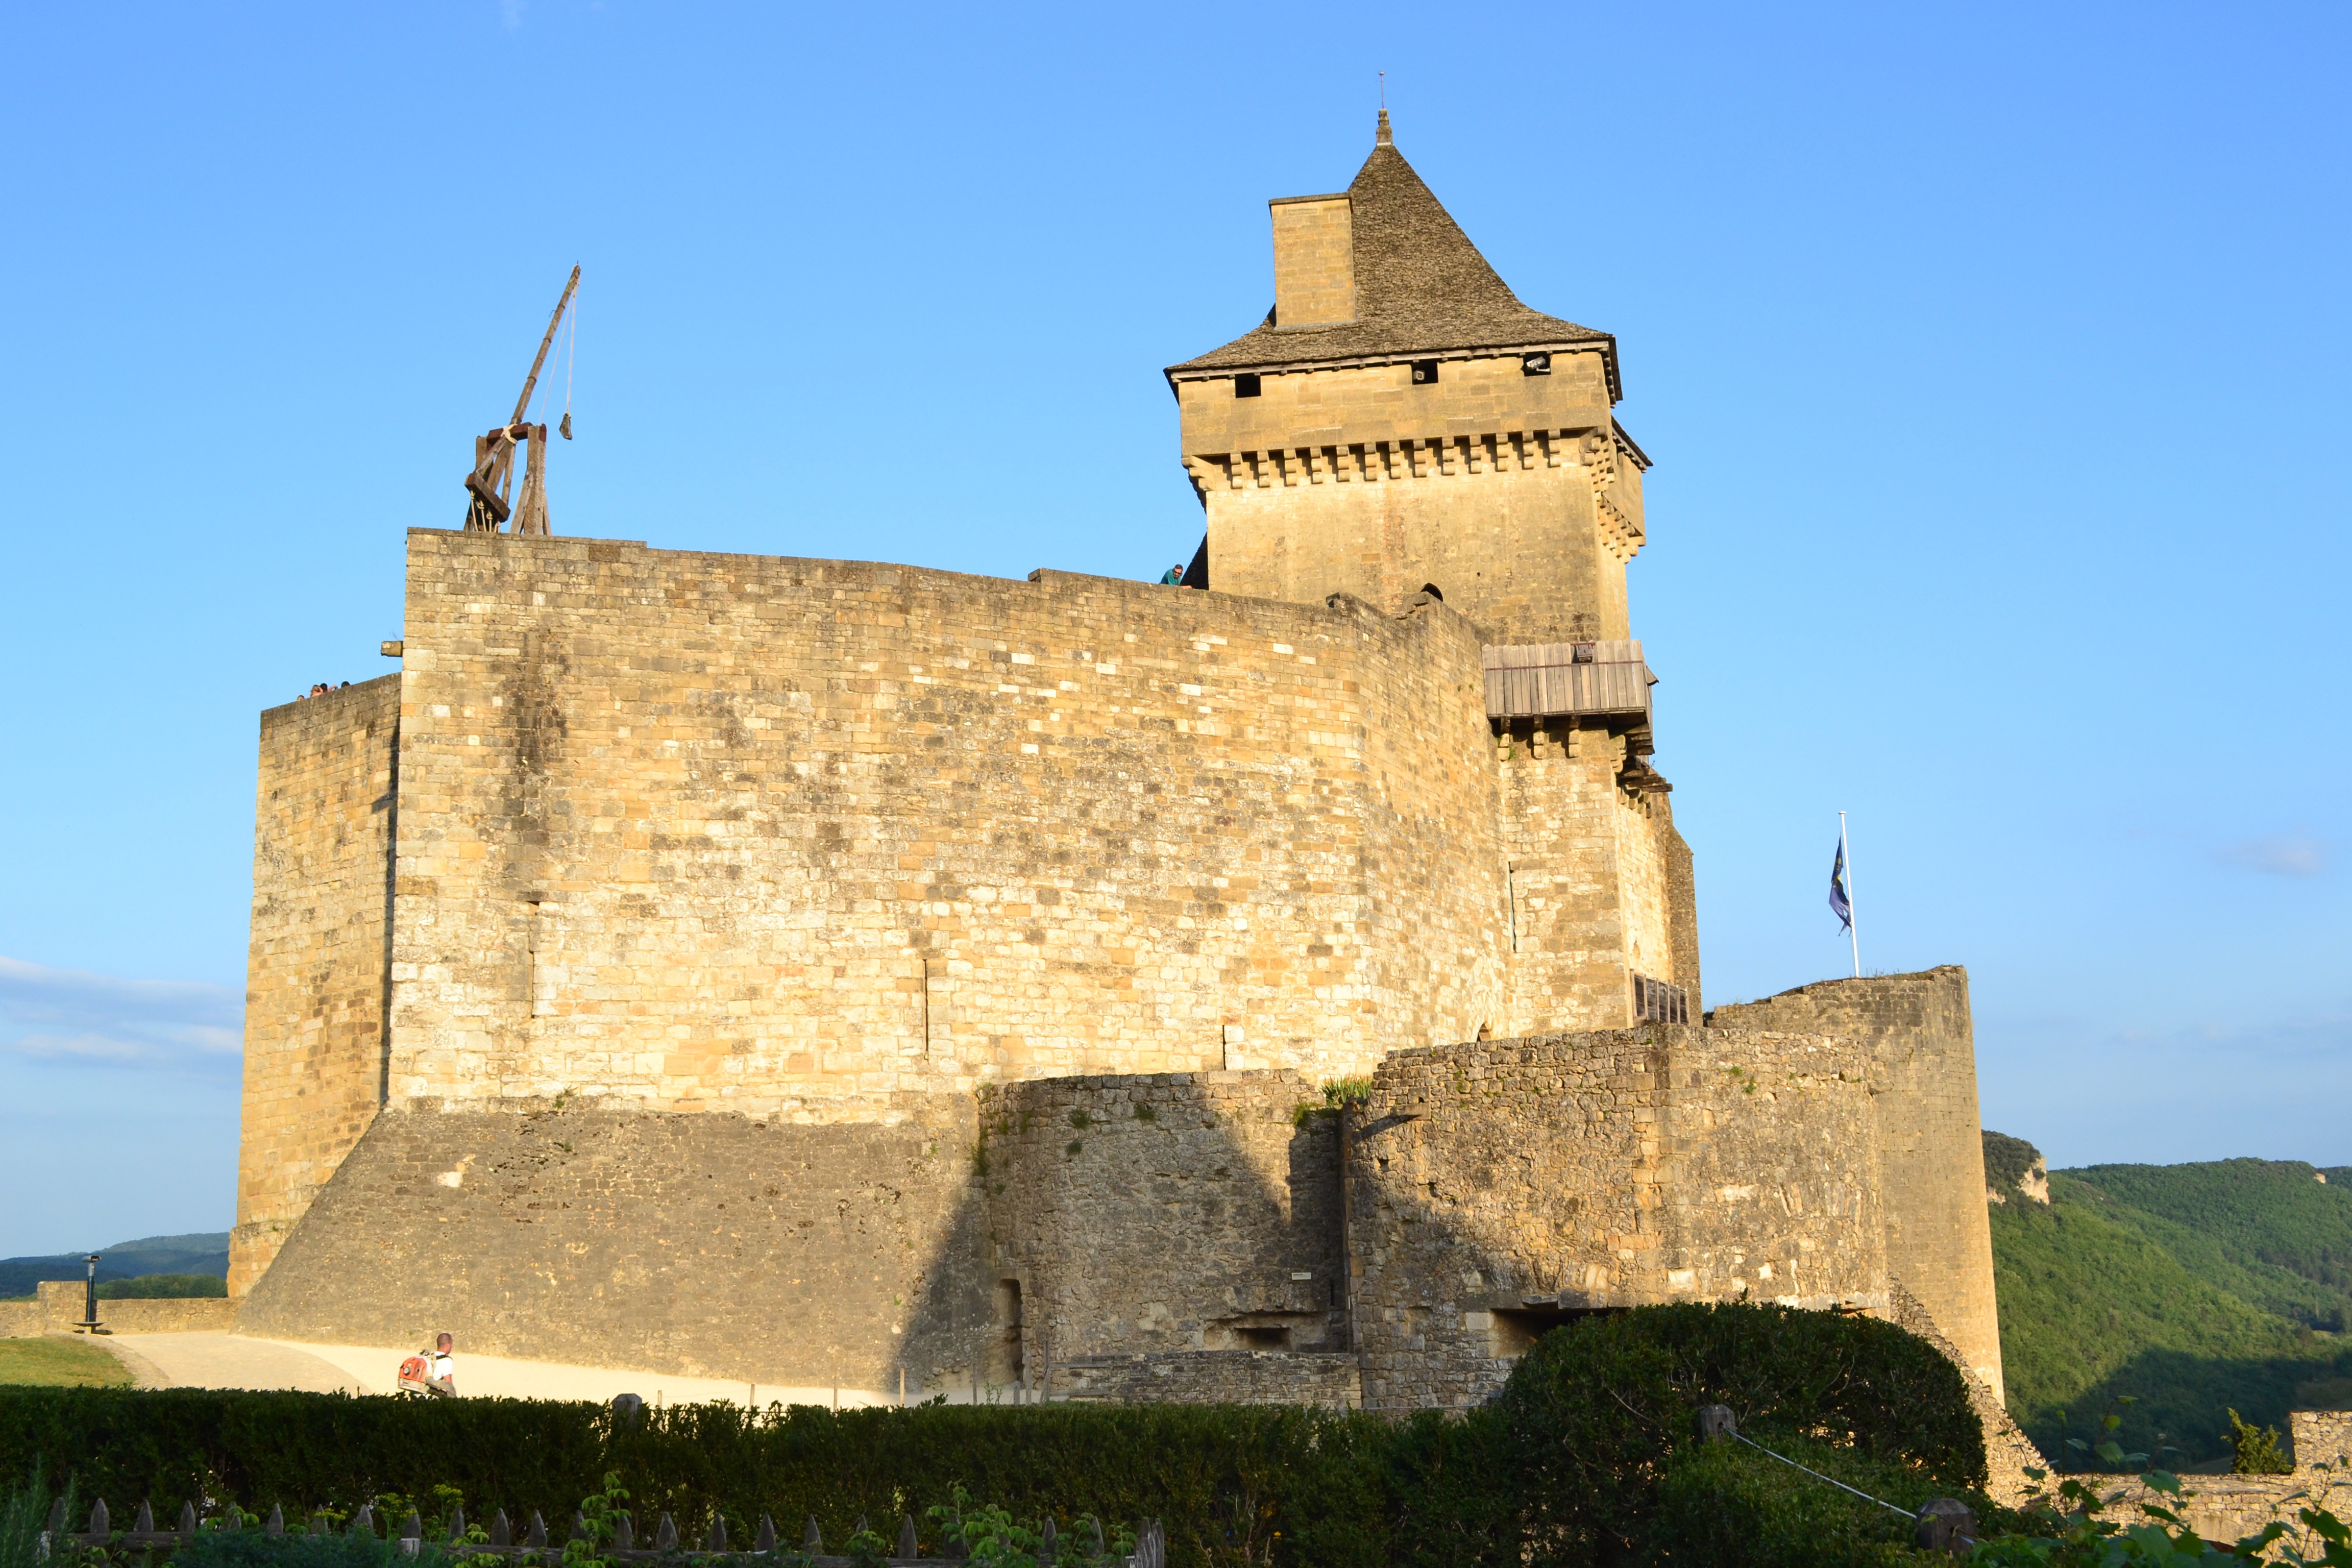
building, chateau, france, tower, castle, stone wall, fortification, place of worship, monastery, dordogne, aquitaine, medieval castle, trebuchet, castelnaud, historic site, catapult, castelnaud chapel, spanish missions in california